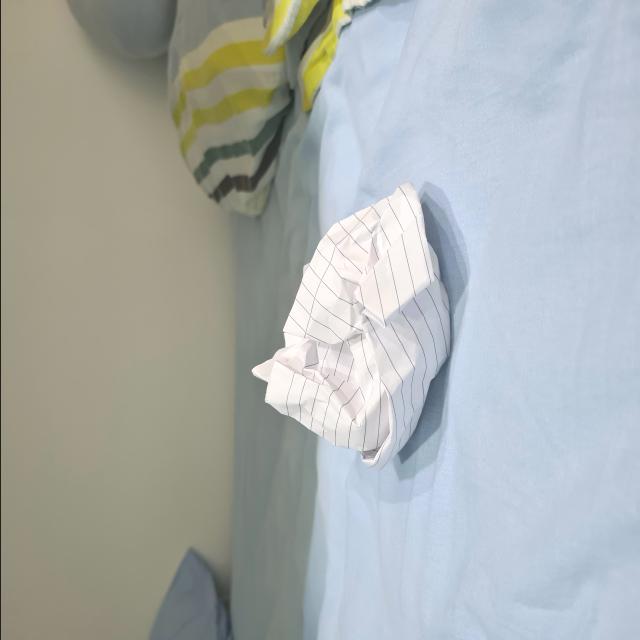
Label: tissues